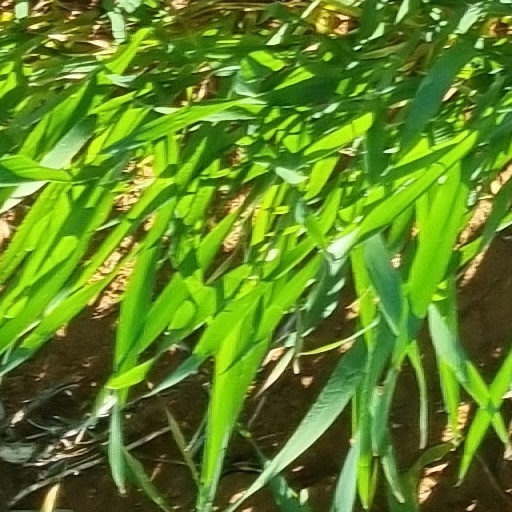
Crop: wheat